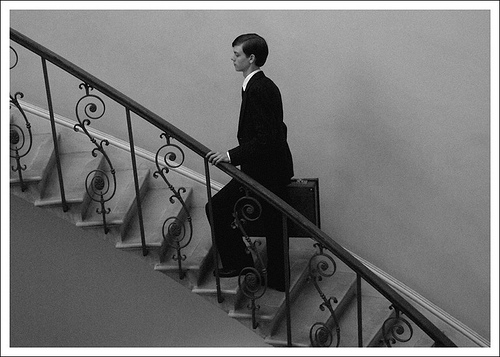
user: Given an image and a question. Answer the question in a short answer. Question: What is typically stored in the case the man is carrying? Short Answer:
assistant: paper